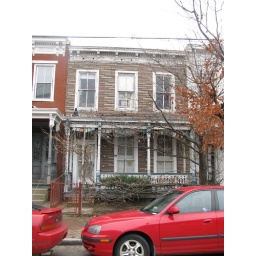
A colorful house long occupied by an Oregon Hill civic activist.